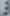
Number: 3